Filling Up with Heaven

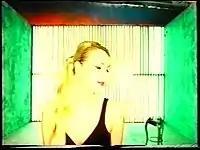
Susan Ann Sulley in the music video for "Filling Up with Heaven"

The accompanying music video for "Filling Up with Heaven" was filmed on a low budget and in a minimalist studio (London's Limehouse Studios), unlike the other music videos for "Octopus" which were higher end. With rich saturated background colours. It features a series of sweeping steadicam shots of Philip Oakey, with a mainly seated Susan Ann Sulley and Joanne Catherall. It is the only one of the Human League's music videos which Sulley has a long blonde pony tail hairstyle, for the previous two she has short hair, suggesting that she had hair extensions for the video.